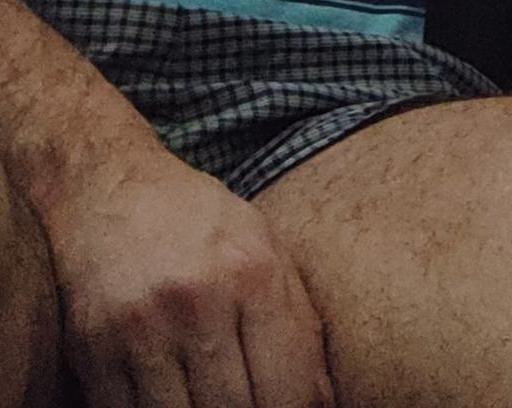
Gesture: no_gesture